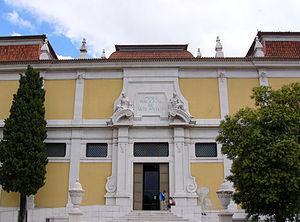
Le Museu Nacional de Arte Antiga de Lisbonne ou Museu das Janelas Verdes est un musée d'art situé à Lisbonne, au Portugal. C'est l'un des principaux musées de la capitale portugaise, tant par sa superficie que par la richesse de ses collections, aussi bien dans le domaine de la peinture que dans celui des arts sacrés et décoratifs.